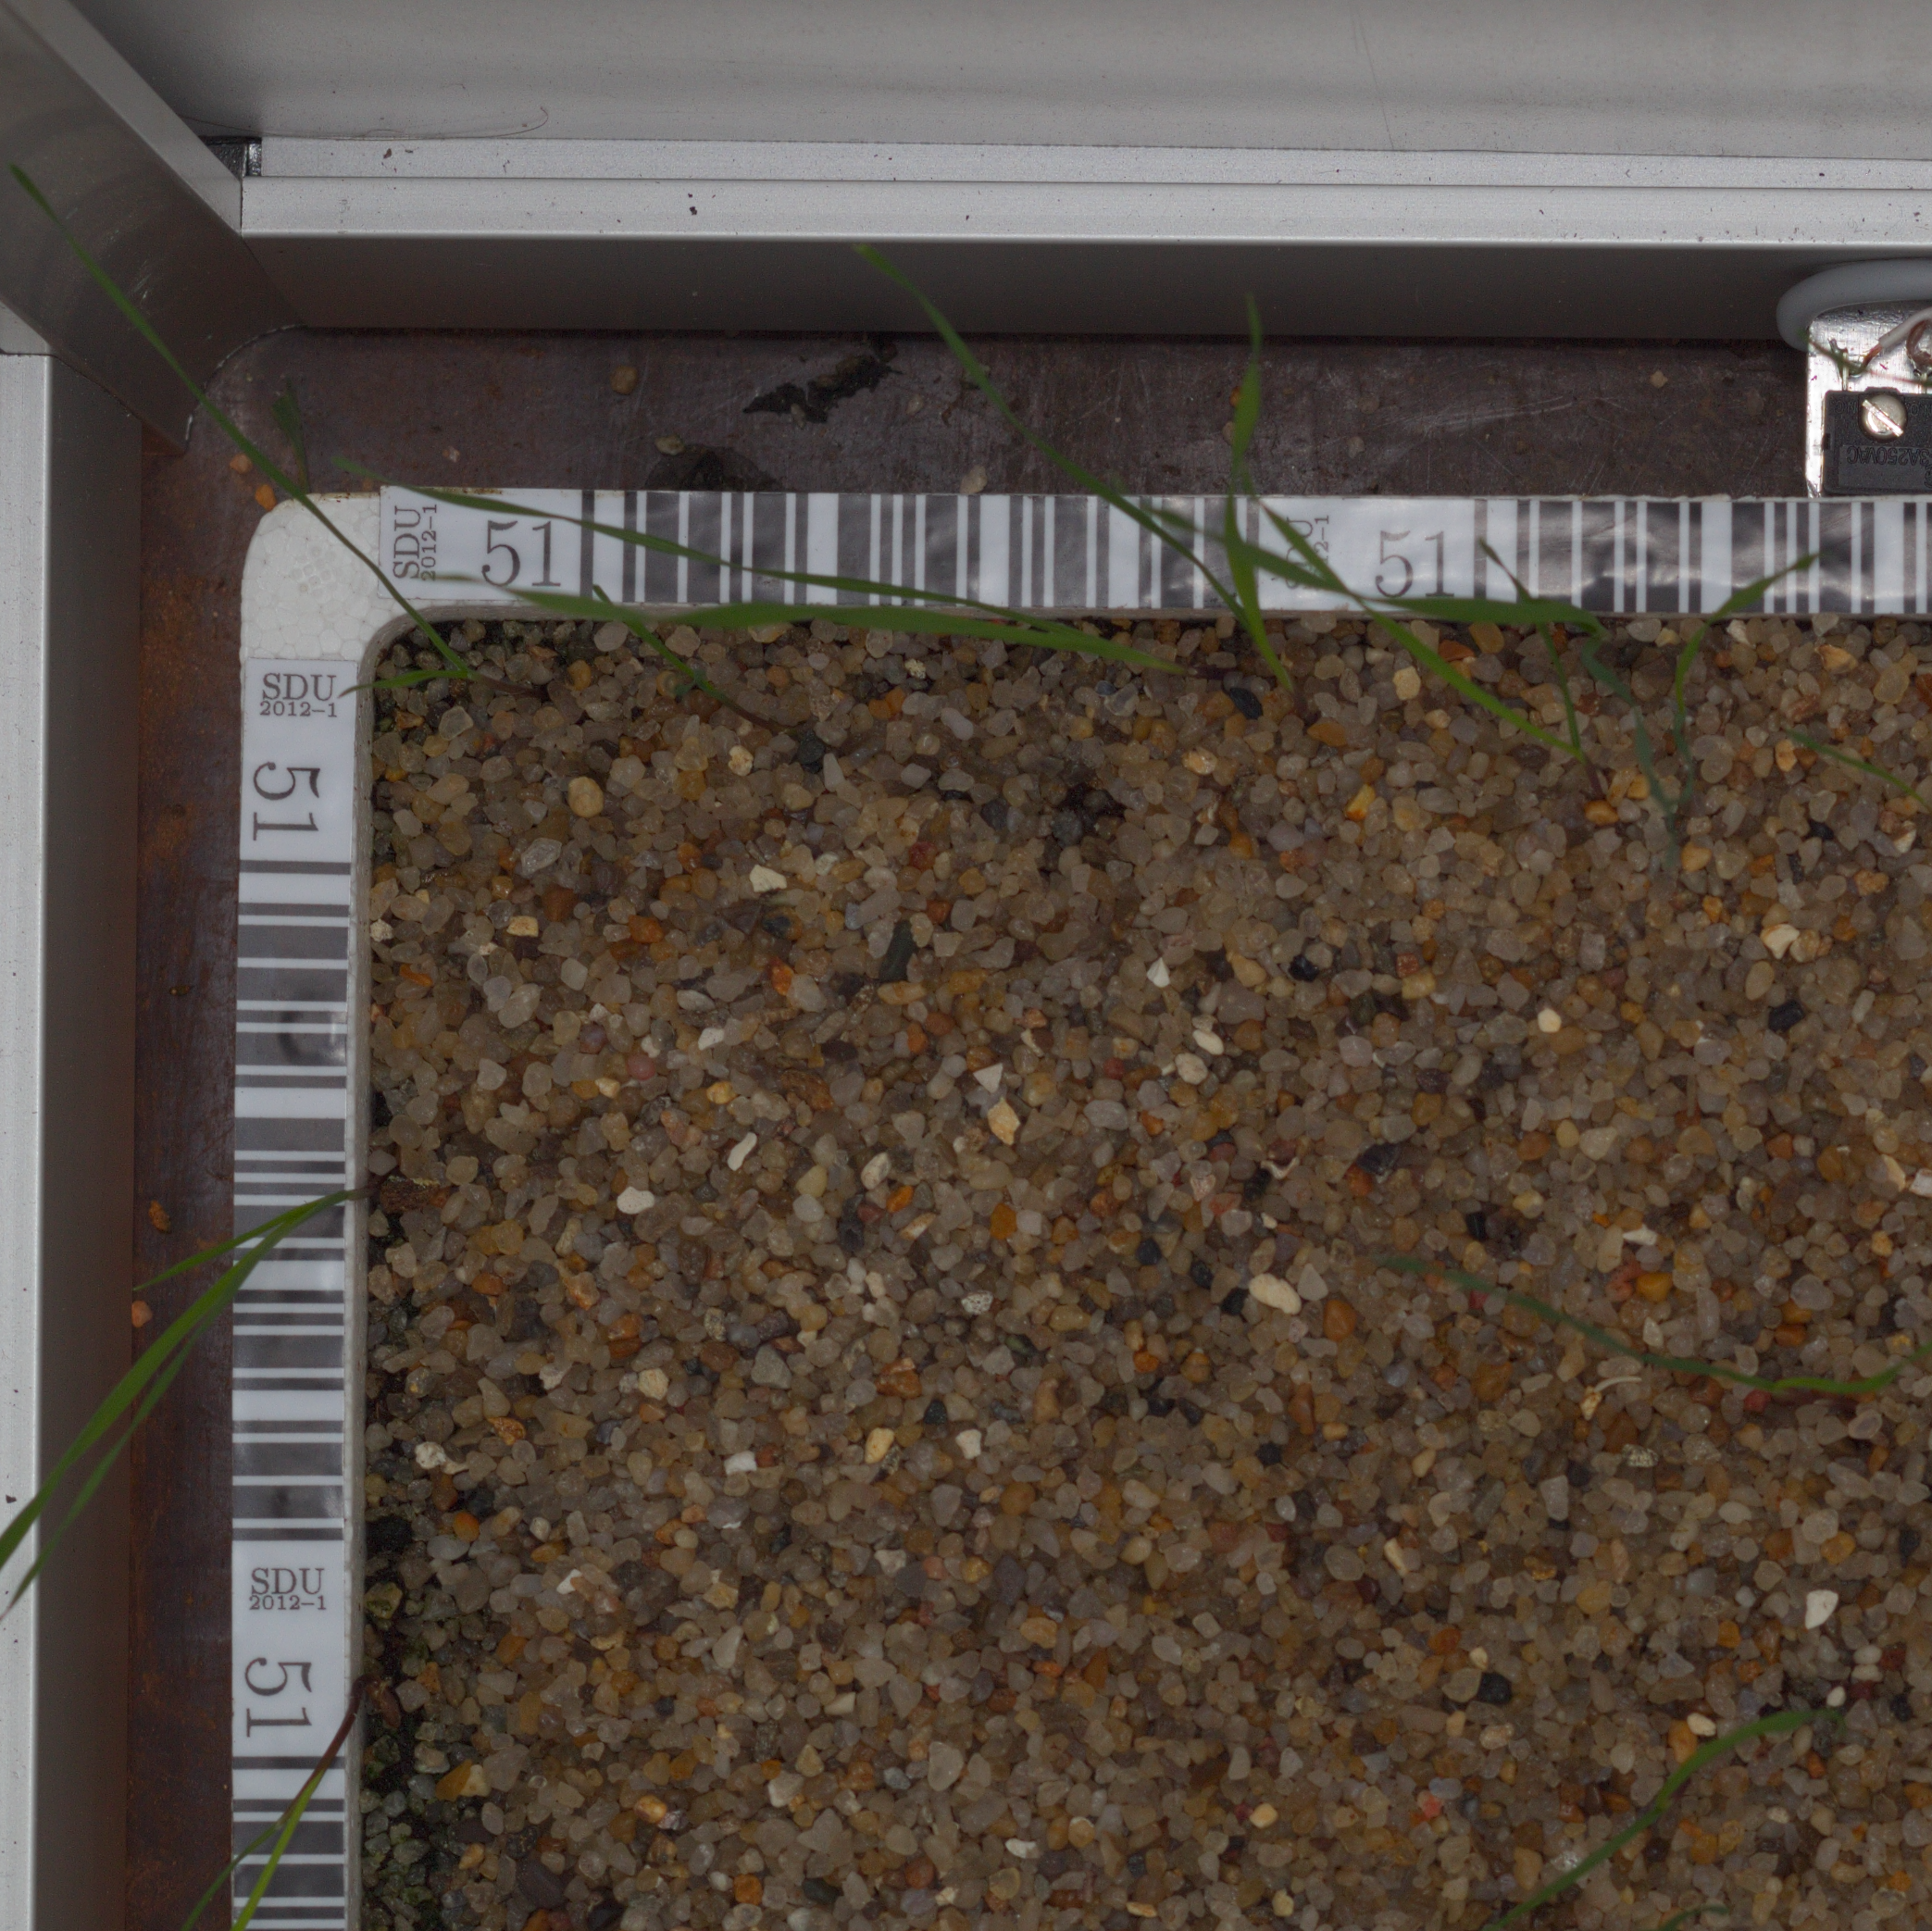
Label: black_grass